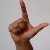
The image shows a hand gesture representing the letter 'L' in Indian Sign Language.